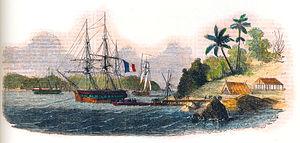
Dessin d'un port des îles du Salut, sur la côte de Kourou en Guyane française.